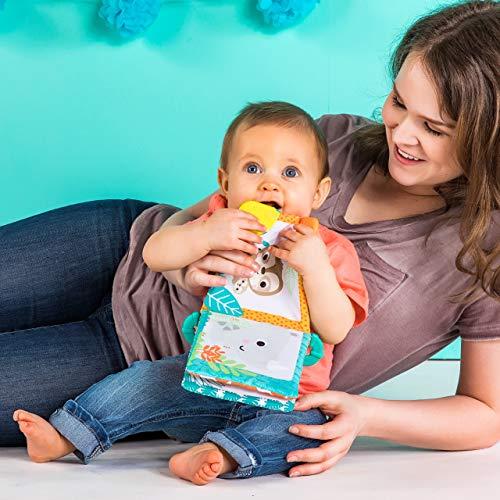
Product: Bright Starts Teethe & Read Toy, Style May Vary
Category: Baby Products | Baby Care | Pacifiers, Teethers & Teething Relief | Teethers
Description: Soft pages are made with teething corners.
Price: $4.99
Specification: ProductDimensions:8x1.5x8.6inches|ItemWeight:2.4ounces|ShippingWeight:2.4ounces(Viewshippingratesandpolicies)|ASIN:B001FV5UGW|Itemmodelnumber:8475|Manufacturerrecommendedage:3month-3years